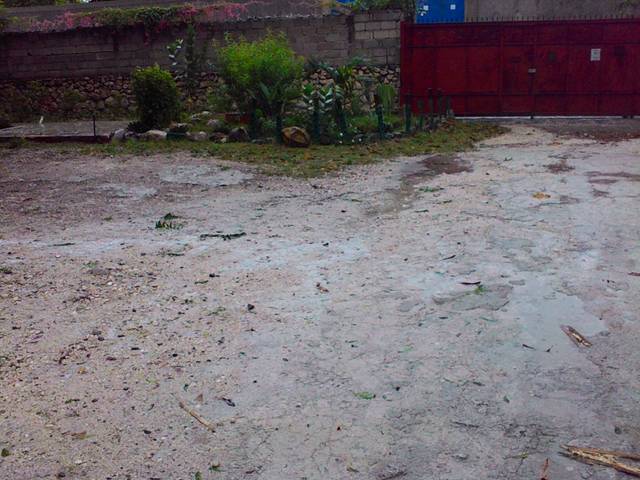
Region: Haiti
Coordinates: 18.574, -72.282